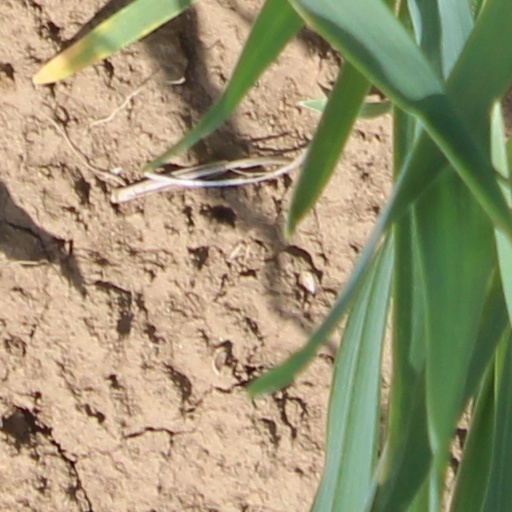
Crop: wheat